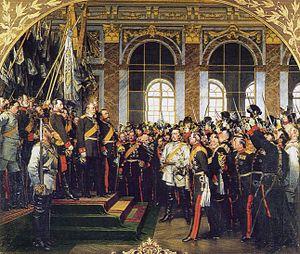
Otto von Bismarck /ˈɔtoː fɔn ˈbɪsmɑːk/, duc de Lauenburg et prince de Bismarck, né à Schönhausen le 1ᵉʳ avril 1815 et mort le 30 juillet 1898 à Friedrichsruh, est un homme d'État prussien puis allemand.